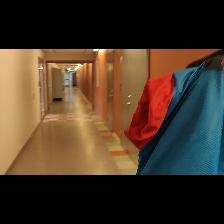
Label: Human